Montreal

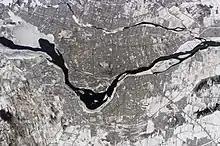
The island of Montreal at the confluence of the Saint Lawrence and Ottawa rivers

During World War II, Mayor Camillien Houde protested against conscription and urged Montrealers to disobey the federal government's registry of all men and women. The federal government, part of the Allied forces, was furious over Houde's stand and held him in a prison camp until 1944. That year, the government decided to institute conscription to expand the armed forces and fight the Axis powers. (See Conscription Crisis of 1944.)